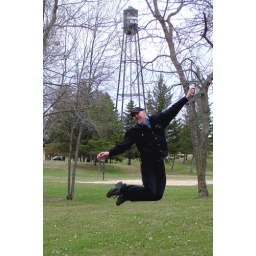
And another earth tremor is felt as Brent jumps with the Winnipeg Beach water tower in the back.